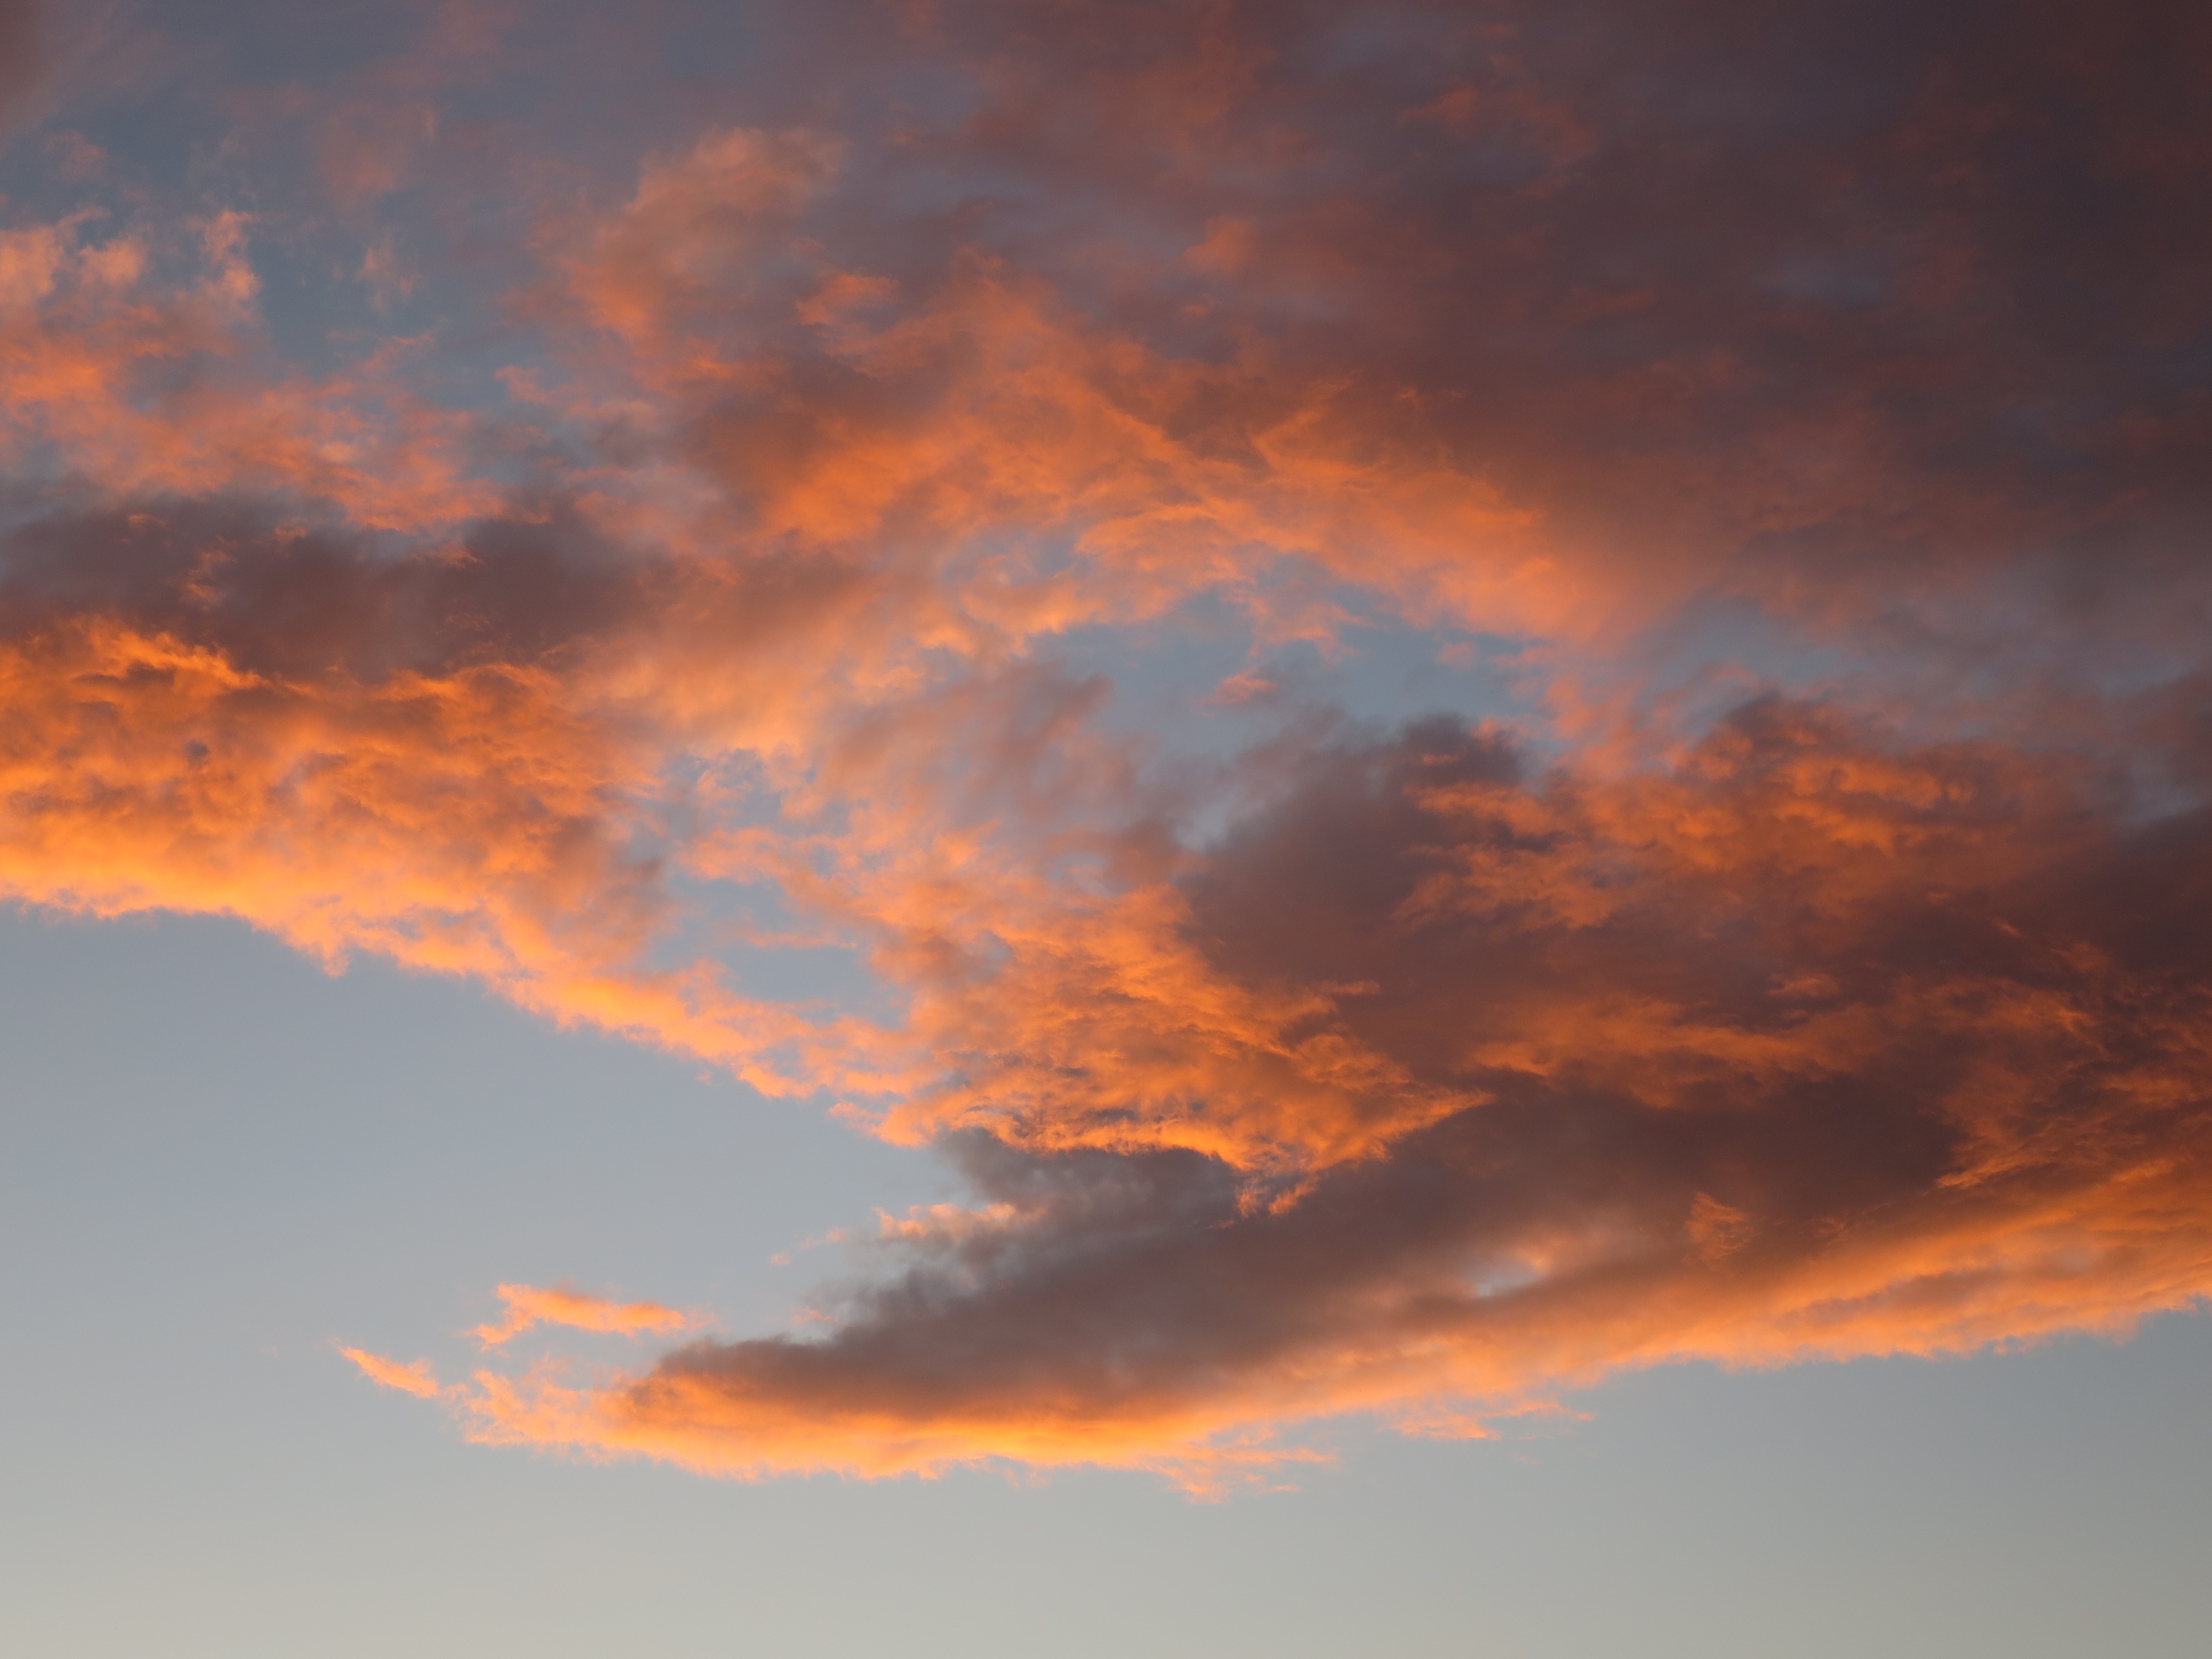
cloud, sky, sunrise, sunset, sunlight, dawn, atmosphere, dusk, evening, red, cumulus, clouds, afterglow, meteorological phenomenon, red sky at morning